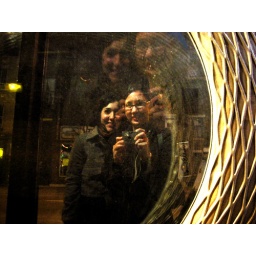
mirror, mirror in the window